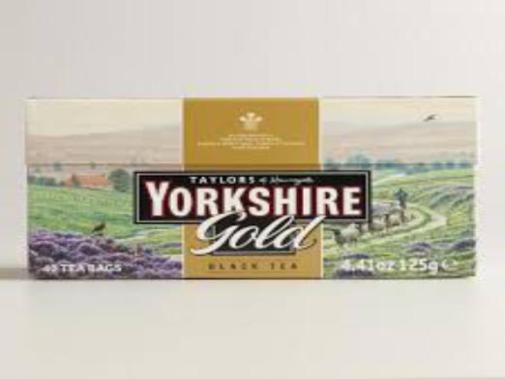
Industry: Food